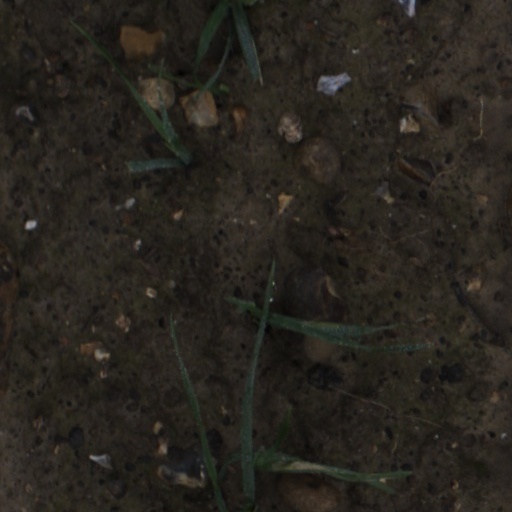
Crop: wheat